Wiblingen Abbey

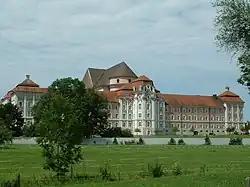

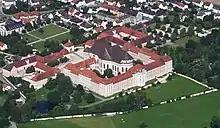
Aerial view of the Wiblingen Abbey

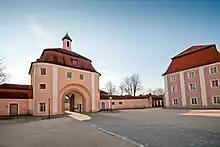
Abbey Gate

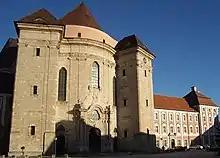
Abbey church with unfinished towers and southern wing of monastery

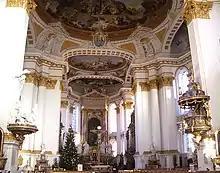
Interior of Abbey church

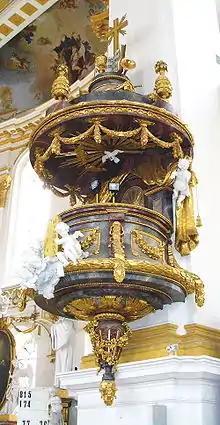
Chancel by Fidel Sporer

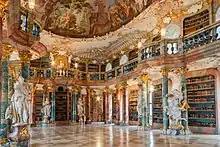
Library interior

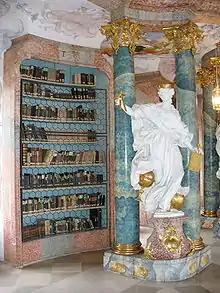
Bookshelf in library

Wiblingen Abbey was a former Benedictine abbey which was later used as barracks. Today its buildings house several departments of the medical faculty of the University of Ulm. The former abbey is located south of the confluence of the rivers Danube and Iller, south of the city of Ulm in the German state of Baden-Württemberg. Administratively, the former independent village of Wiblingen now belongs to the city of Ulm. The abbey is part of the Upper Swabian Baroque Route.